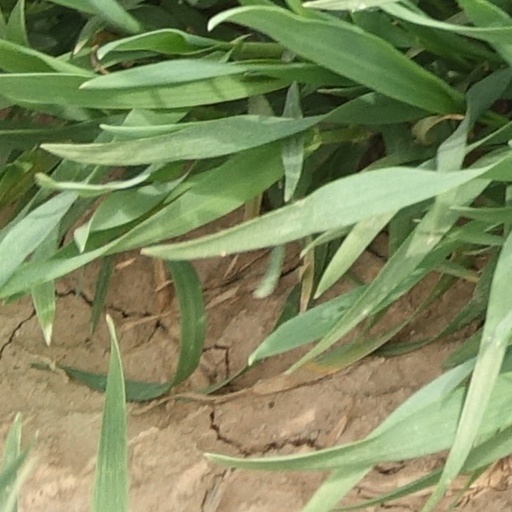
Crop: wheat